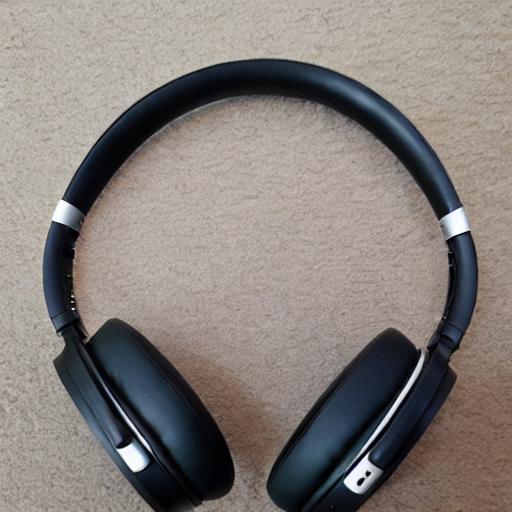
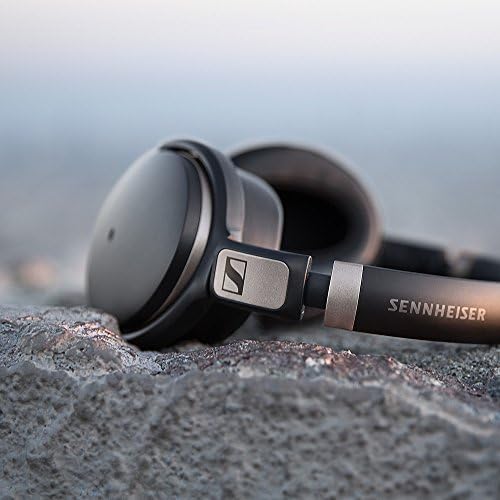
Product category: headphones
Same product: no